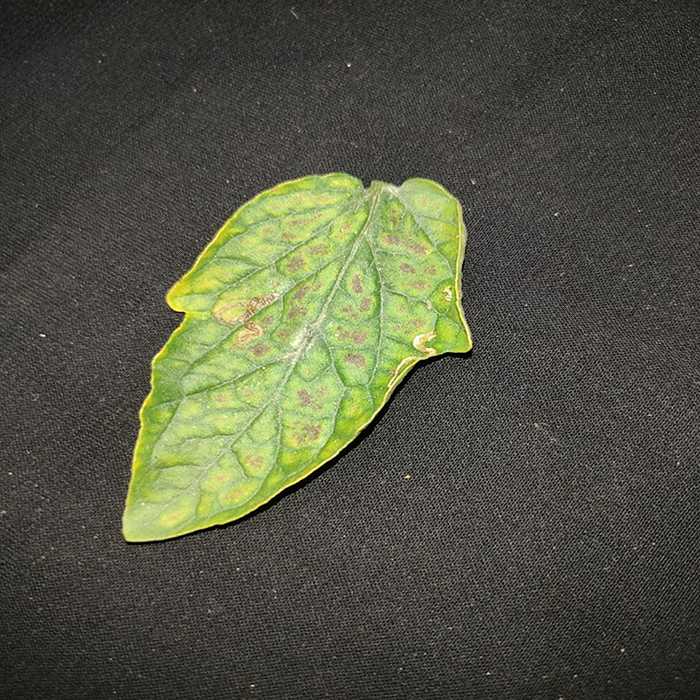
Plant: Tomato
Label: Tomato spotted wilt